Velika Plana

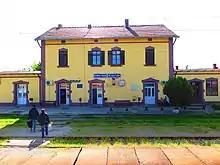
Velika Plana Train Station

The main Serbian A1 motorway from Subotica to Niš goes by the town. The town is also an important railroad junction. Twin tracks go south toward Niš, a track goes west to Belgrade, and a track goes north to Mala Krsna junction, where it splits towards Belgrade, Smederevo and Požarevac. This, in combination with the fact that many bus lines from southern Serbia to Belgrade and Vojvodina make a stop at the town bus station, makes Velika Plana an important transportation hub of central Serbia.